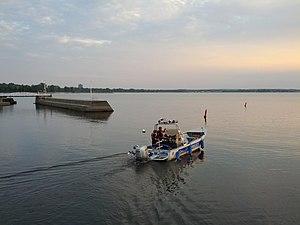
Le lac Deschênes est situé sur la frontière du Québec et de l'Ontario et alimenté par la rivière des Outaouais. C'est un élargissement, long d'environ trois kilomètres, de cette rivière, qui commence à Aylmer et Innis Point, près de Shirley's Bay, à Ottawa et qui se termine aux rapides Deschênes.